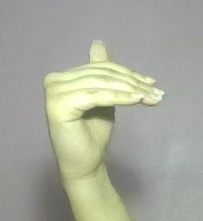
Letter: khaa